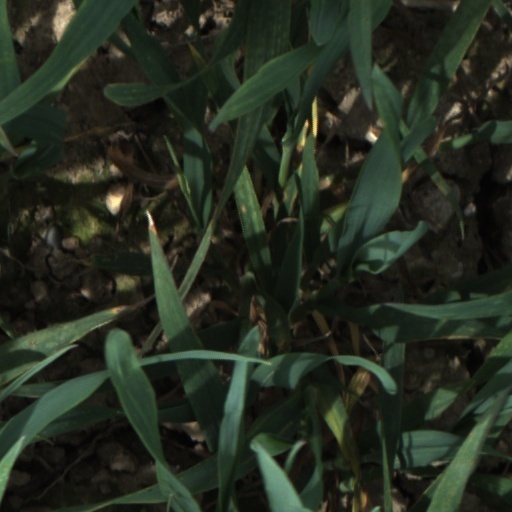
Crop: wheat